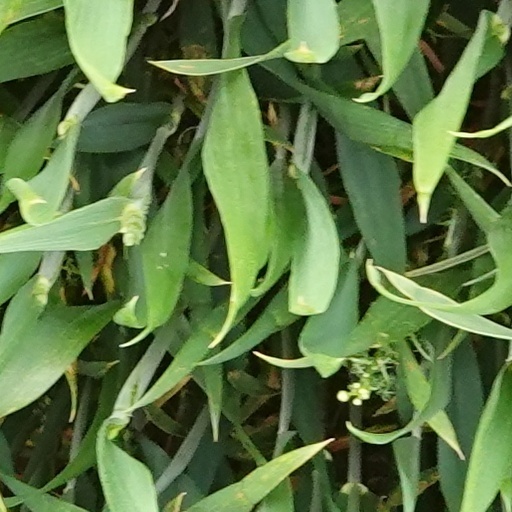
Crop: wheat